The Rewrite

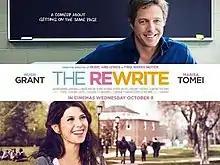
British release poster

The Rewrite is a 2014 American romantic comedy film written and directed by Marc Lawrence. It stars Hugh Grant as a washed-up screenwriter who begins teaching at Binghamton University, and Marisa Tomei as a single mother with whom the screenwriter finds romance. It began development at Castle Rock Entertainment in October 2012, and filming began in New York in April 2013.